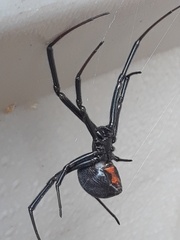
Species: Lactrodectus_hesperus